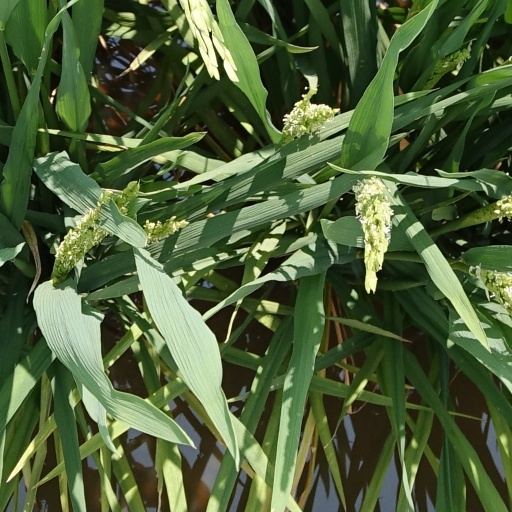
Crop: rice